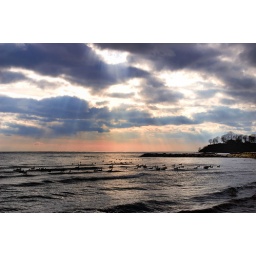
Went for a walk by the lake, sky looked ominous, it was cold and miserable but the dog loved it.